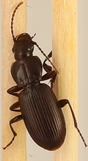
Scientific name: Pterostichus restrictus
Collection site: Niwot Ridge NEON (NIWO), plot NIWO_010